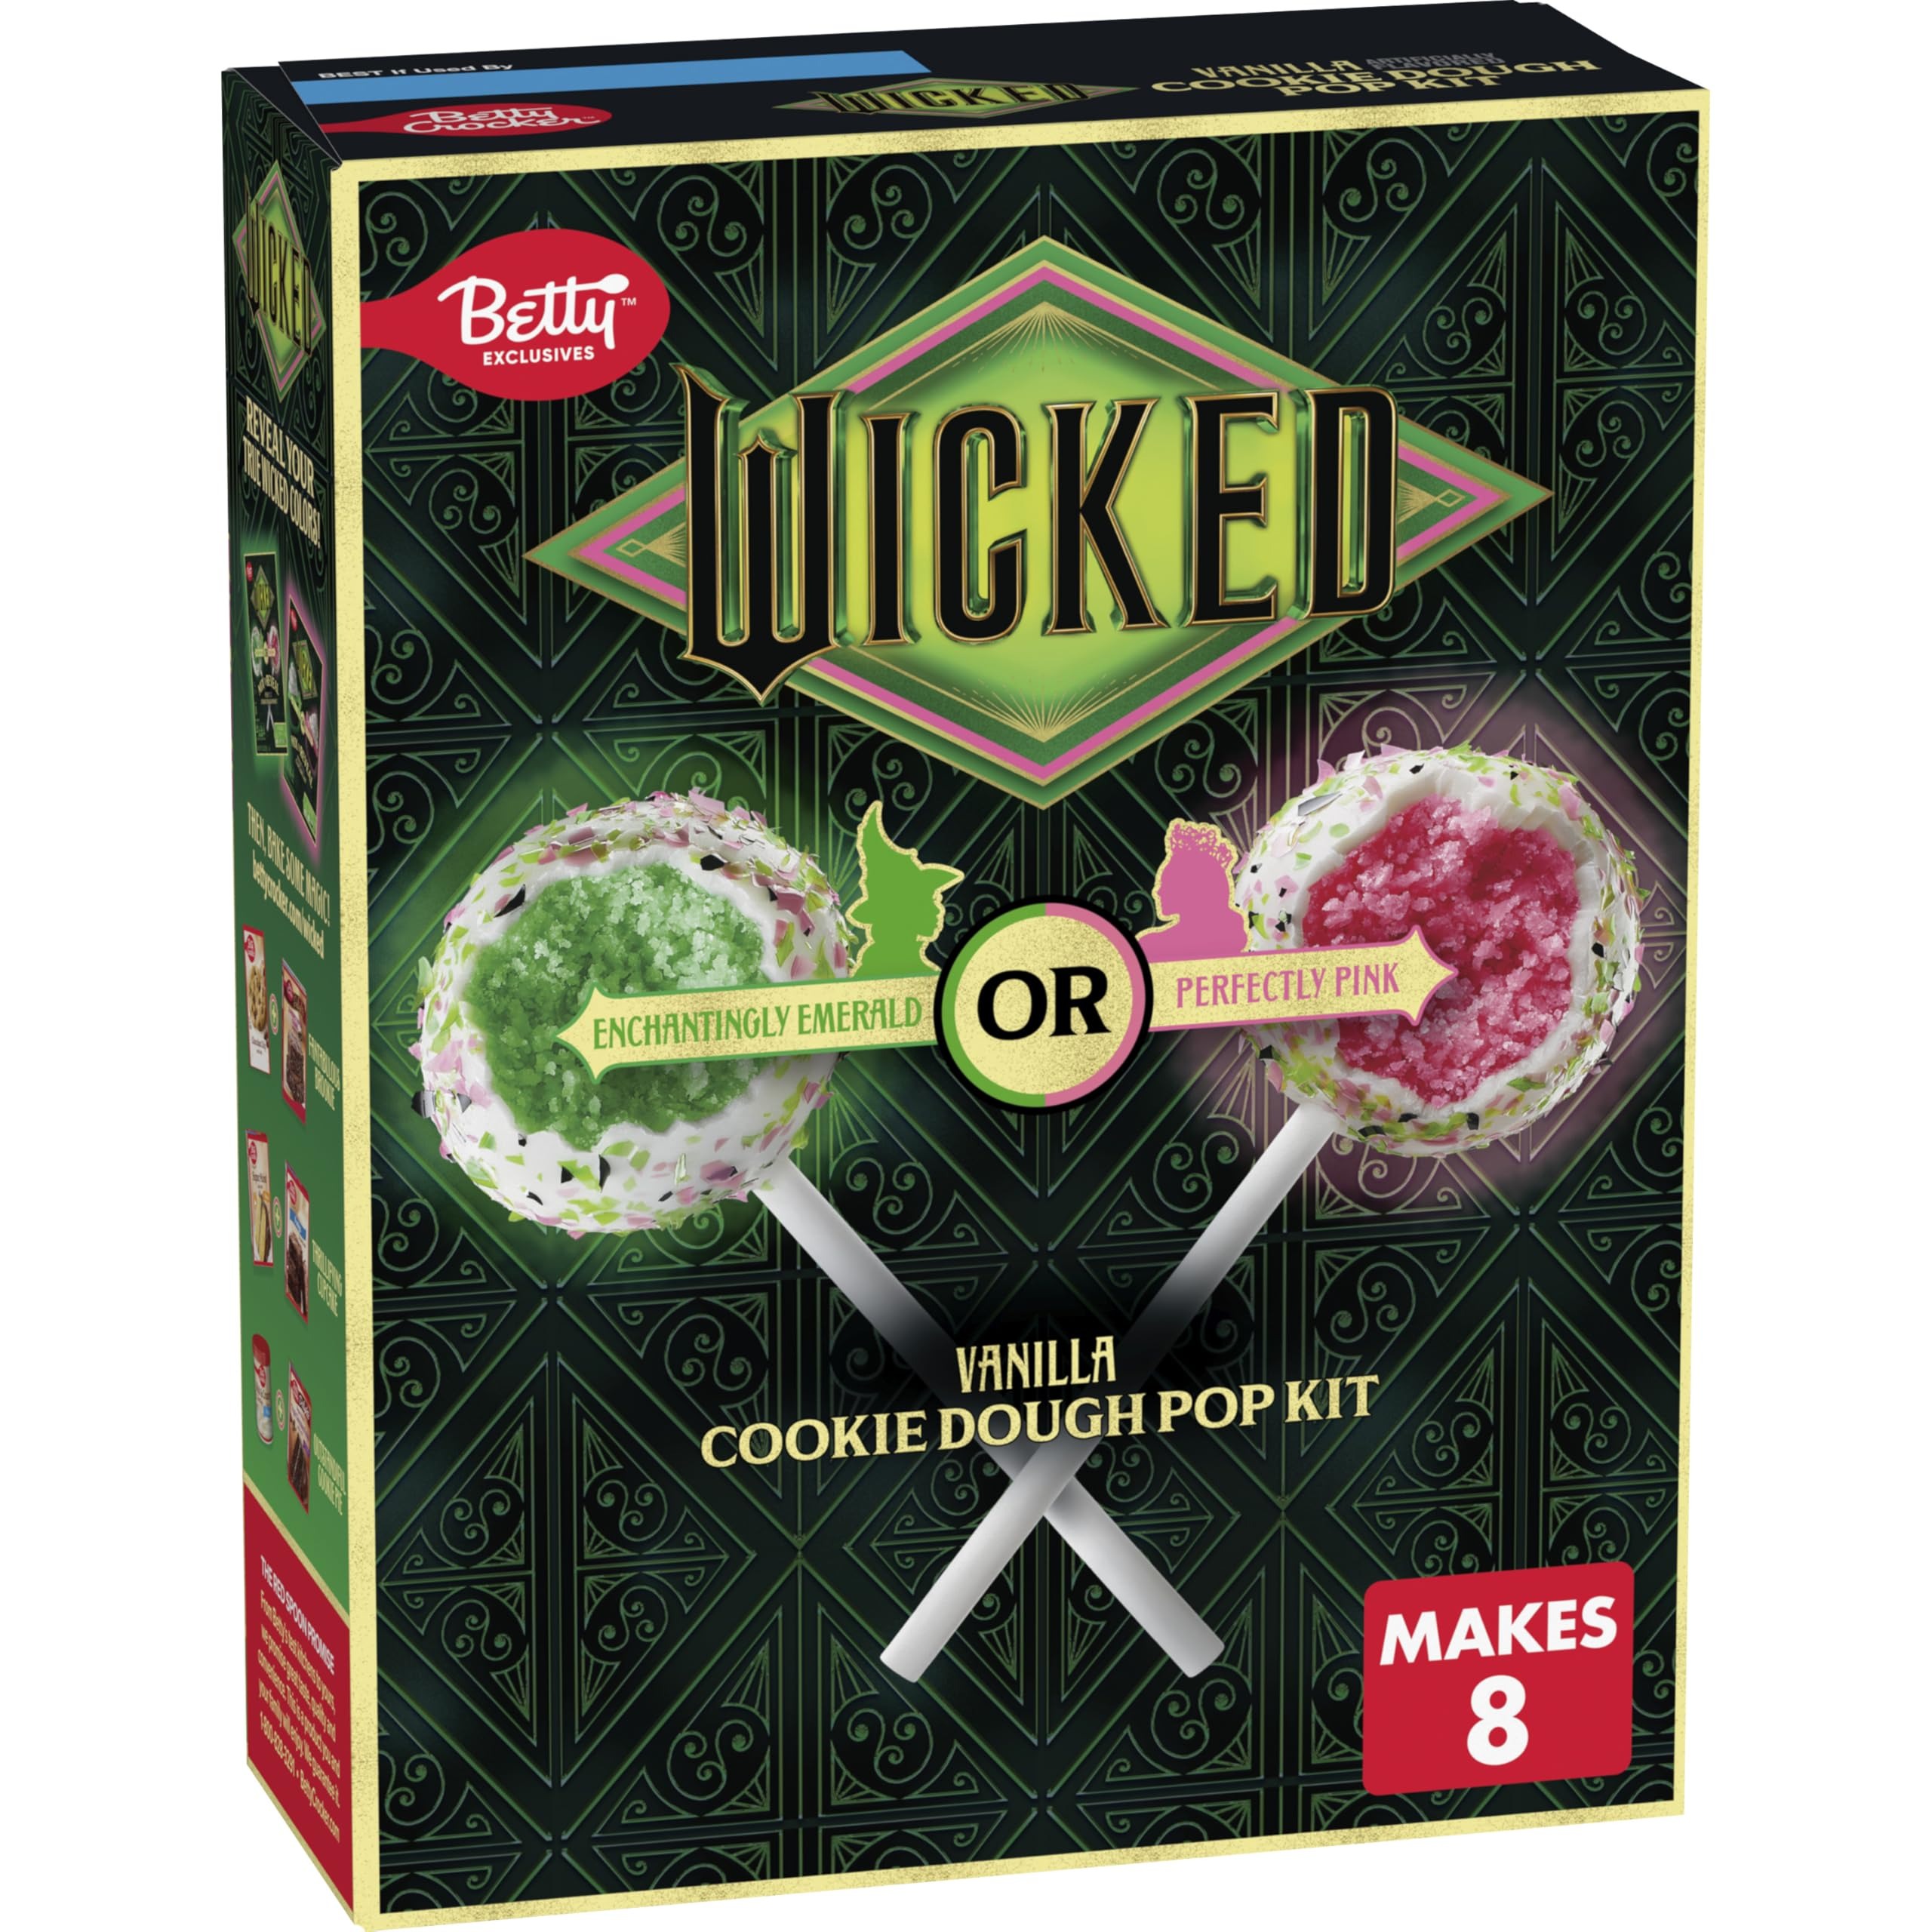
Item Name: Betty Crocker Wicked Cookie Dough Pop Kit, Color Changing, Vanilla Flavored, Makes 8 Pops, 9.2 oz
Bullet Point 1: COLOR CHANGING: Create spellbinding, color-changing cookie dough pops in Enchantingly Emerald or Perfectly Pink hues, inspired by Wicked the movie; See which color your mix will reveal
Bullet Point 2: COOKIE DOUGH KIT: Each kit includes color-changing cookie dough mix, white melting wafers, edible glitter, and sticks; Cookie dough pops are safe to eat raw because we use heat treated flour
Bullet Point 3: BEWITCHING DESSERTS: Follow the simple steps on the package to add butter and water to the cookie dough pop mix and craft bewitching, delicious treats for a party, dessert, office or kids snacks, or any magical moment
Bullet Point 4: EASY DESSERT KIT: Betty Crocker Wicked kits and desserts bring a little magic to everyday life; Also look for color-changing Betty Crocker Wicked Mix to Reveal Cupcake Kit
Bullet Point 5: CONTAINS: One 9.2 oz box of Betty Crocker Exclusives Wicked Mix to Reveal Vanilla Flavored Cookie Dough Pops; Makes eight color changing pops
Value: 9.2
Unit: Ounce

Price: 6.99